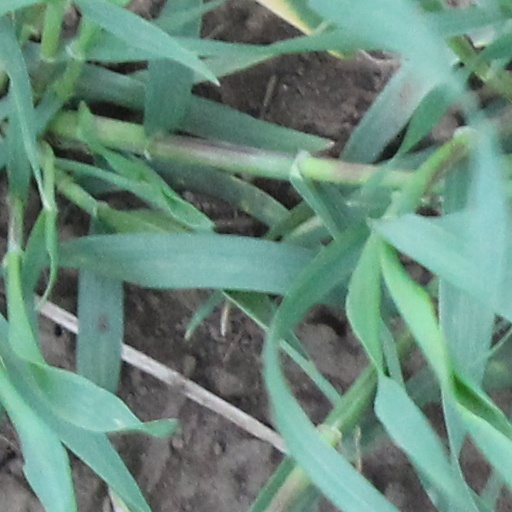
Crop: wheat